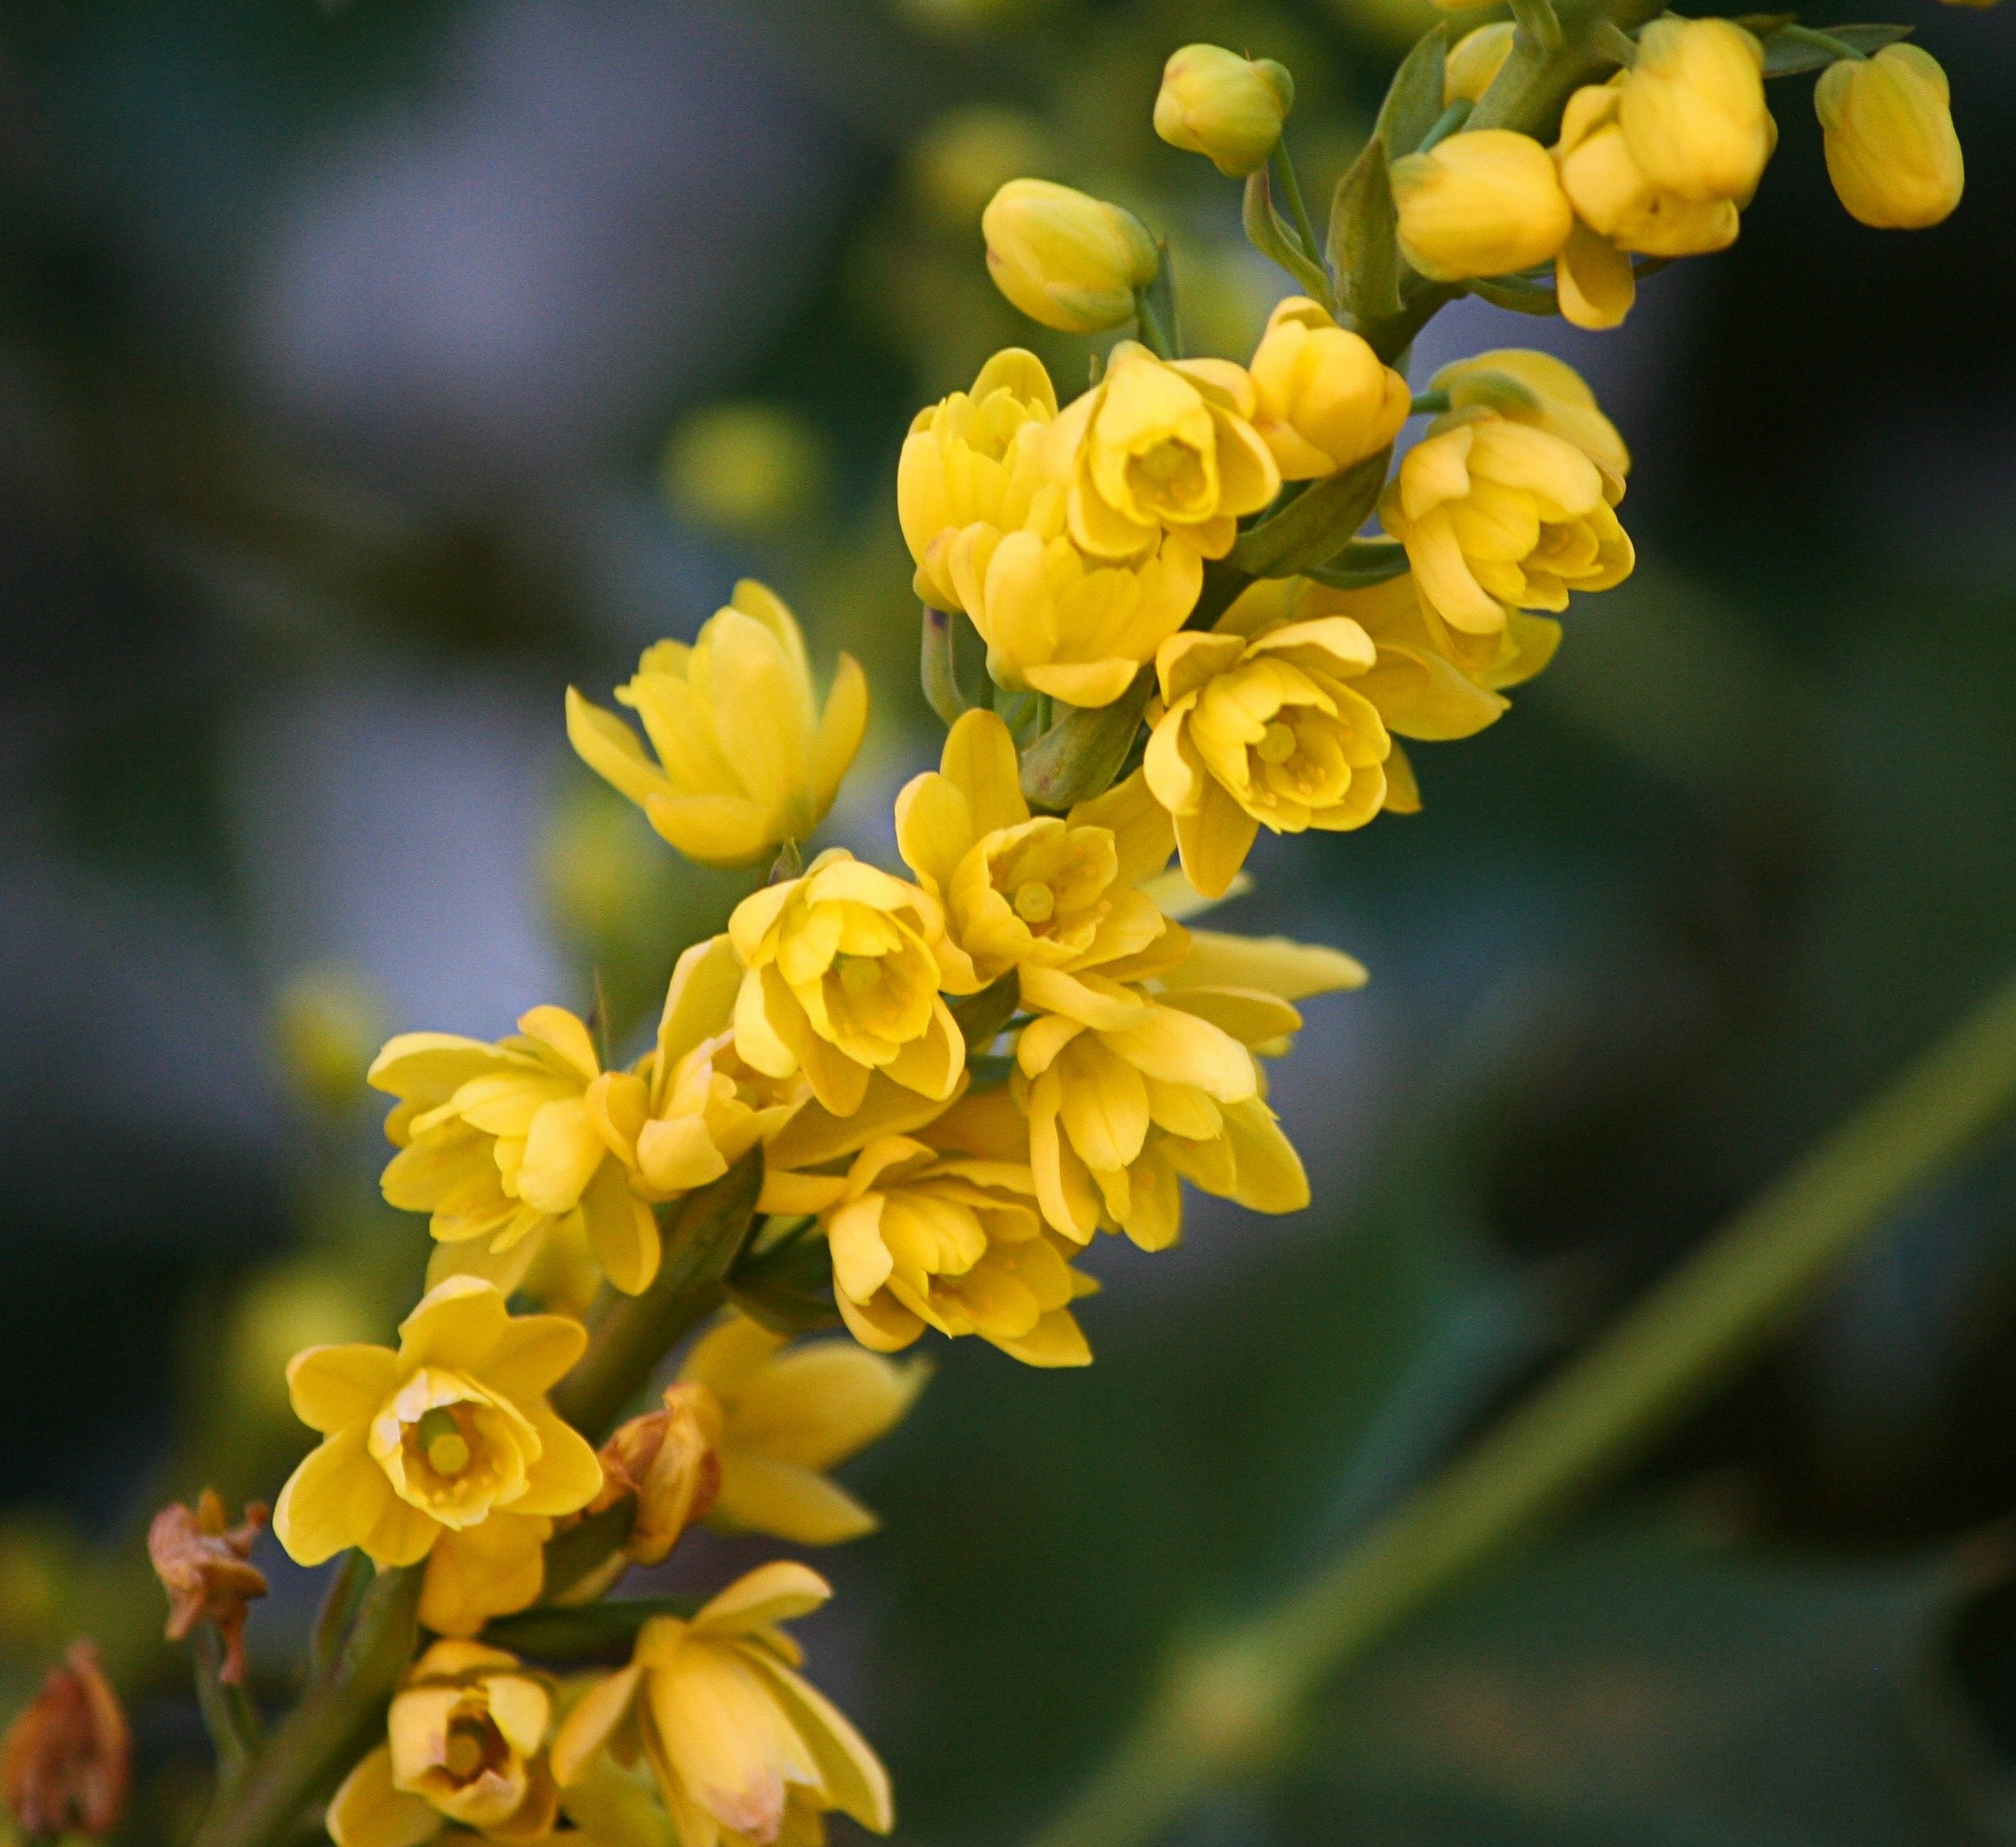
blossom, plant, stem, leaf, flower, petal, bloom, floral, environment, food, herb, produce, natural, botany, yellow, agriculture, flora, botanical, wildflower, outdoors, vegetation, shrub, horticulture, organic, macro photography, flowering plant, verbascum, land plant, oregon grape holly, mahonia flowers, oregon state flower, yellow blossoms